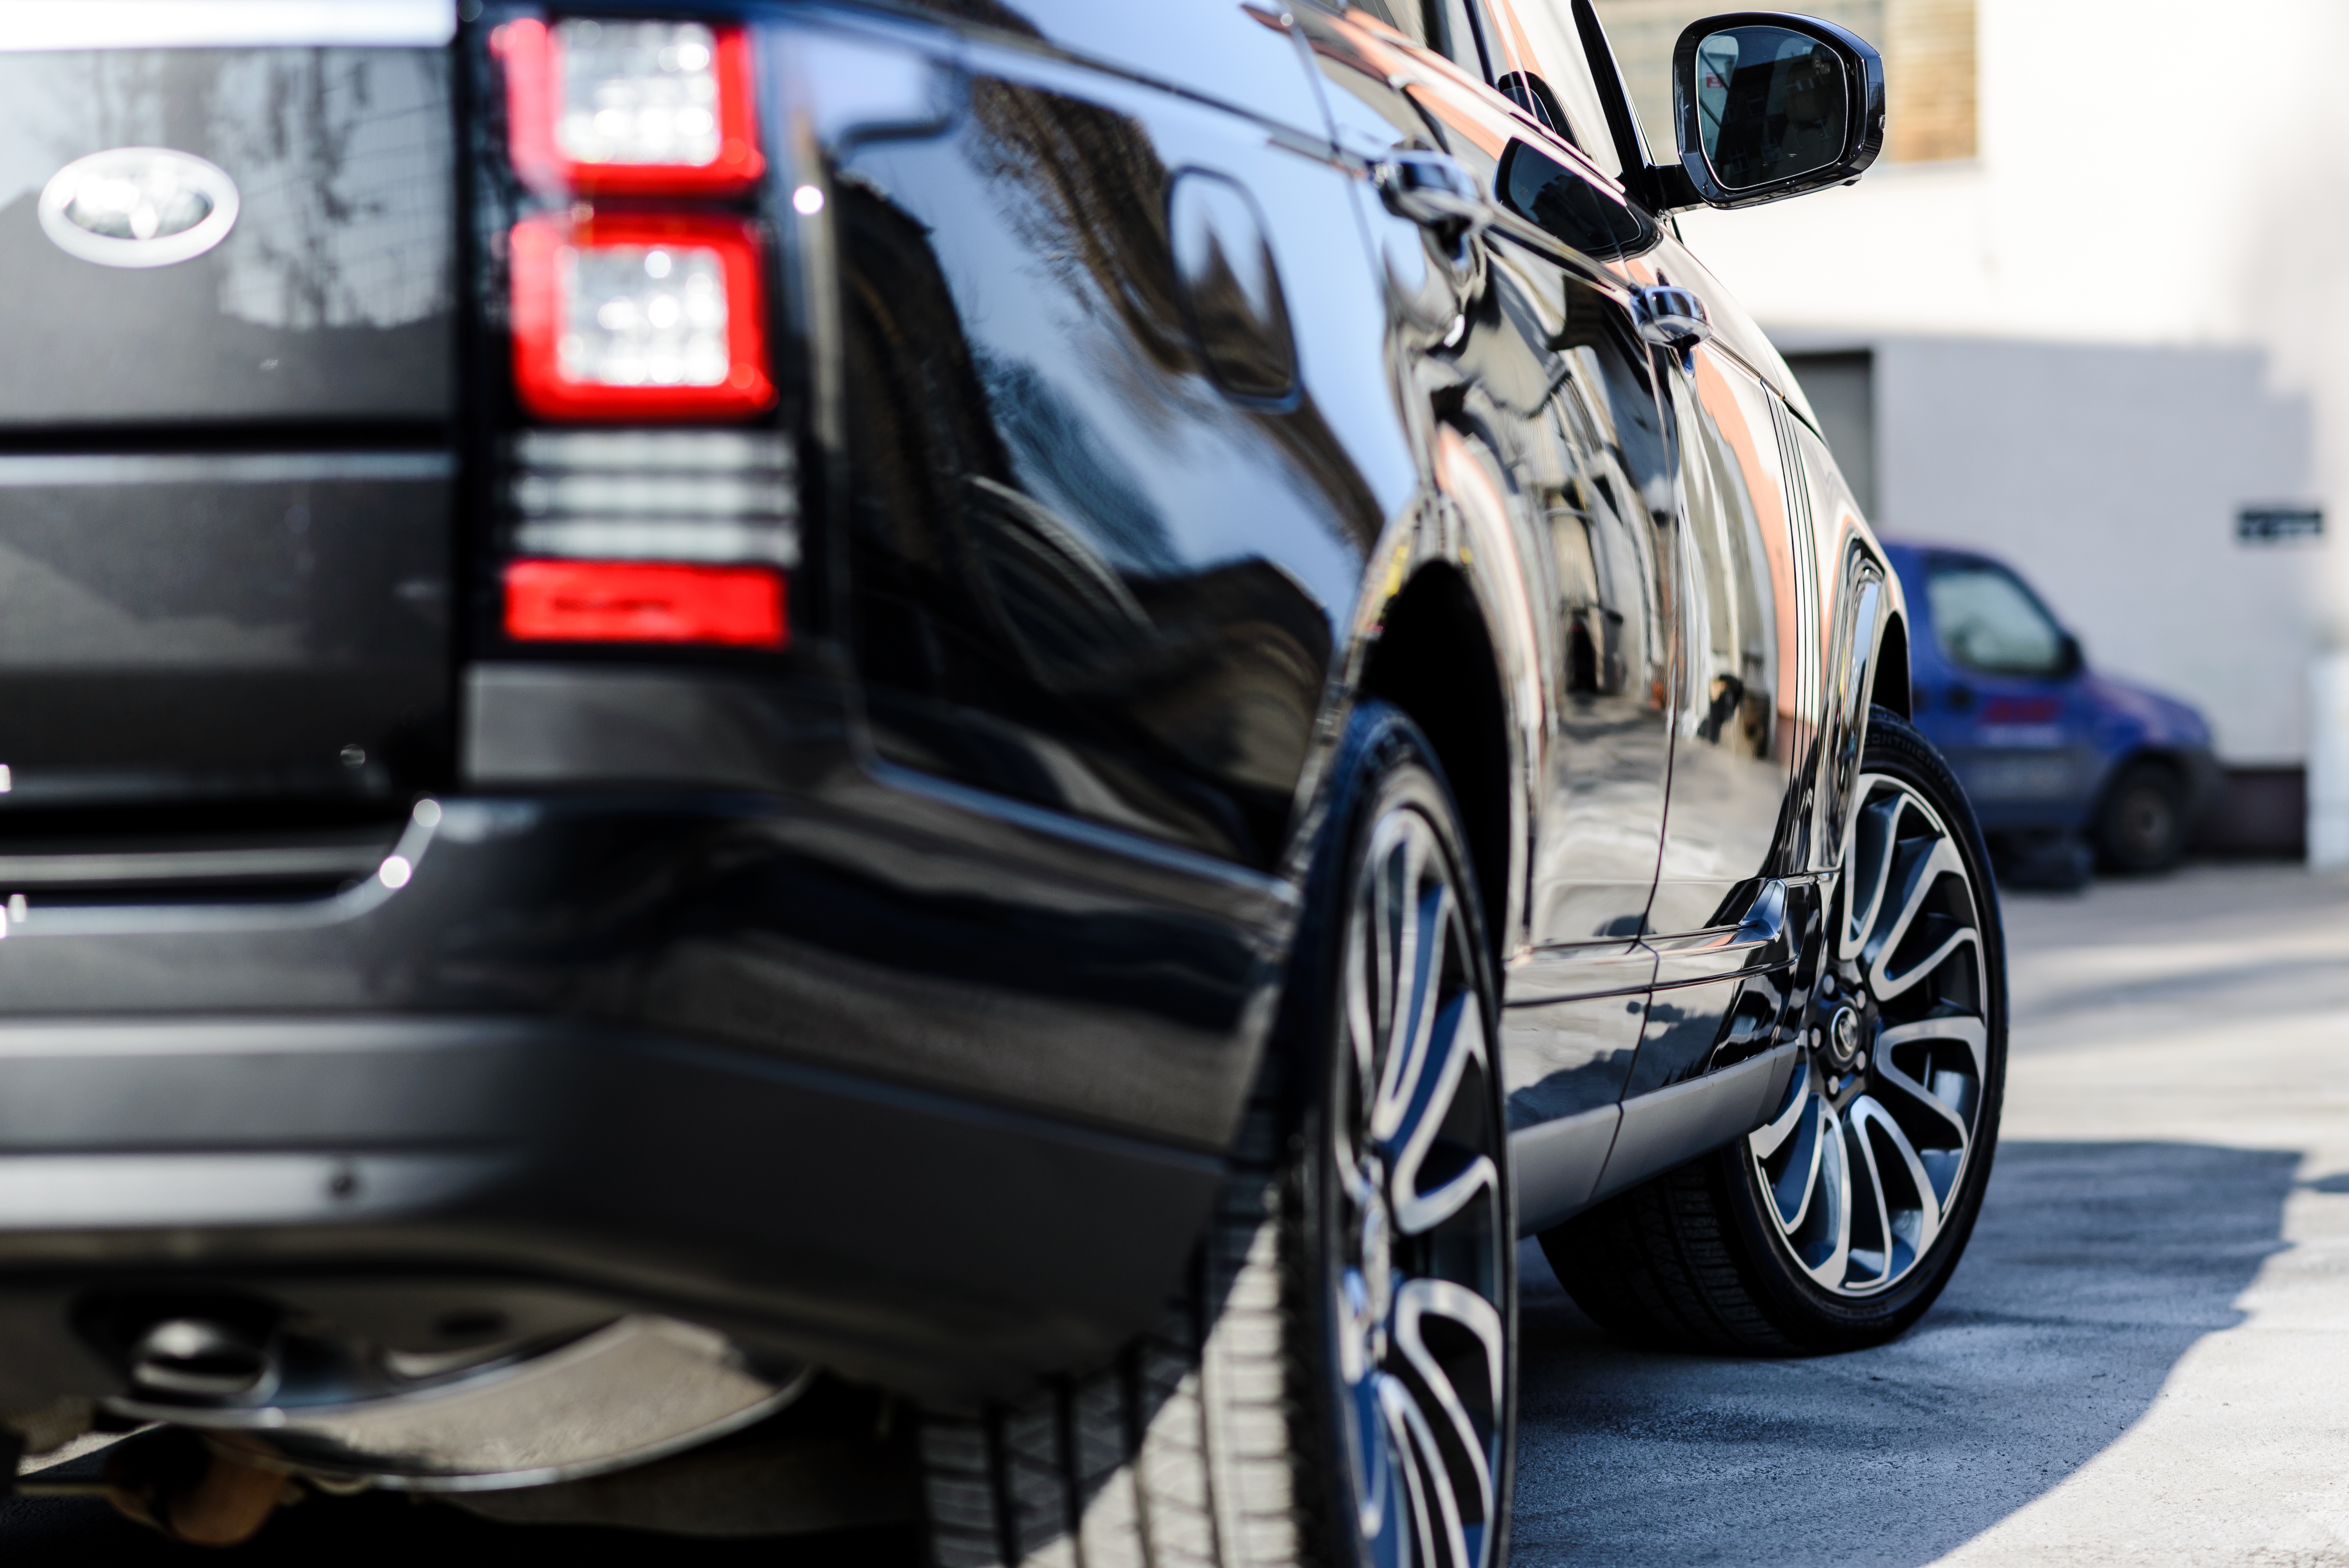
mobile, outdoor, technology, track, sport, traffic, car, wheel, automobile, driving, jeep, land, range, transport, truck, reflection, vehicle, drive, auto, gray, business, black, extreme, speed, tourism, modern, tire, bumper, rover, luxury, engine, rim, style, elegant, expensive, offroad, service, elegance, stylish, lux, range rover, 4x4, off road, pickup truck, exclusive, sport utility vehicle, land vehicle, automobile make, automotive exterior, automotive design, automotive tire, crossover suv